Havre Residential Historic District

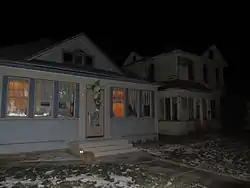
The High Line Heritage House Museum

The Havre Residential Historic District is a site on the National Register of Historic Places encompassing 36 blocks in Havre, Montana.